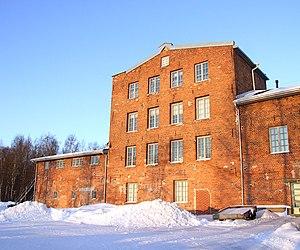
Pikisaari est un quartier du district de Tuira de la ville d'Oulu en Finlande.